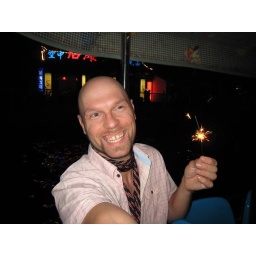
Takin picture of self on boat at houhai lake in beijing